Timothy Dwight IV

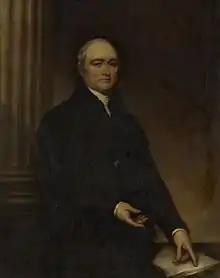
An 1817 portrait of Dwight by John Trumbull

Timothy Dwight (May 14, 1752January 11, 1817) was an American academic and educator, a Congregationalist minister, theologian, and author. He was the eighth president of Yale College (1795–1817).